FK ŠKP Inter Dúbravka Bratislava

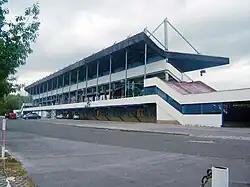
Stadium of FK ŠKP Inter Dúbravka Bratislava.

FKP Dubravka is a academy Slovak football team, based in the town of Dúbravka, Bratislava.